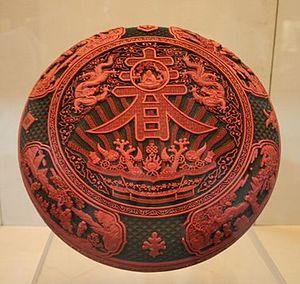
La laque est une résine issue de la sève, en général très toxique, de divers arbustes de la famille des Anacardiacées. Celle-ci forme en séchant un revêtement solide, résistant aux intempéries que l'on nomme également la laque.
Le musée de Nankin est situé à Nankin, dans la province de Jiangsu, en Chine. Avec une surface totale de 70 000 m², c'est l'un des plus grands musées du pays. Environ 400 000 objets y sont exposés, les plus célèbres étant les porcelaines impériales des périodes Ming et Qing.